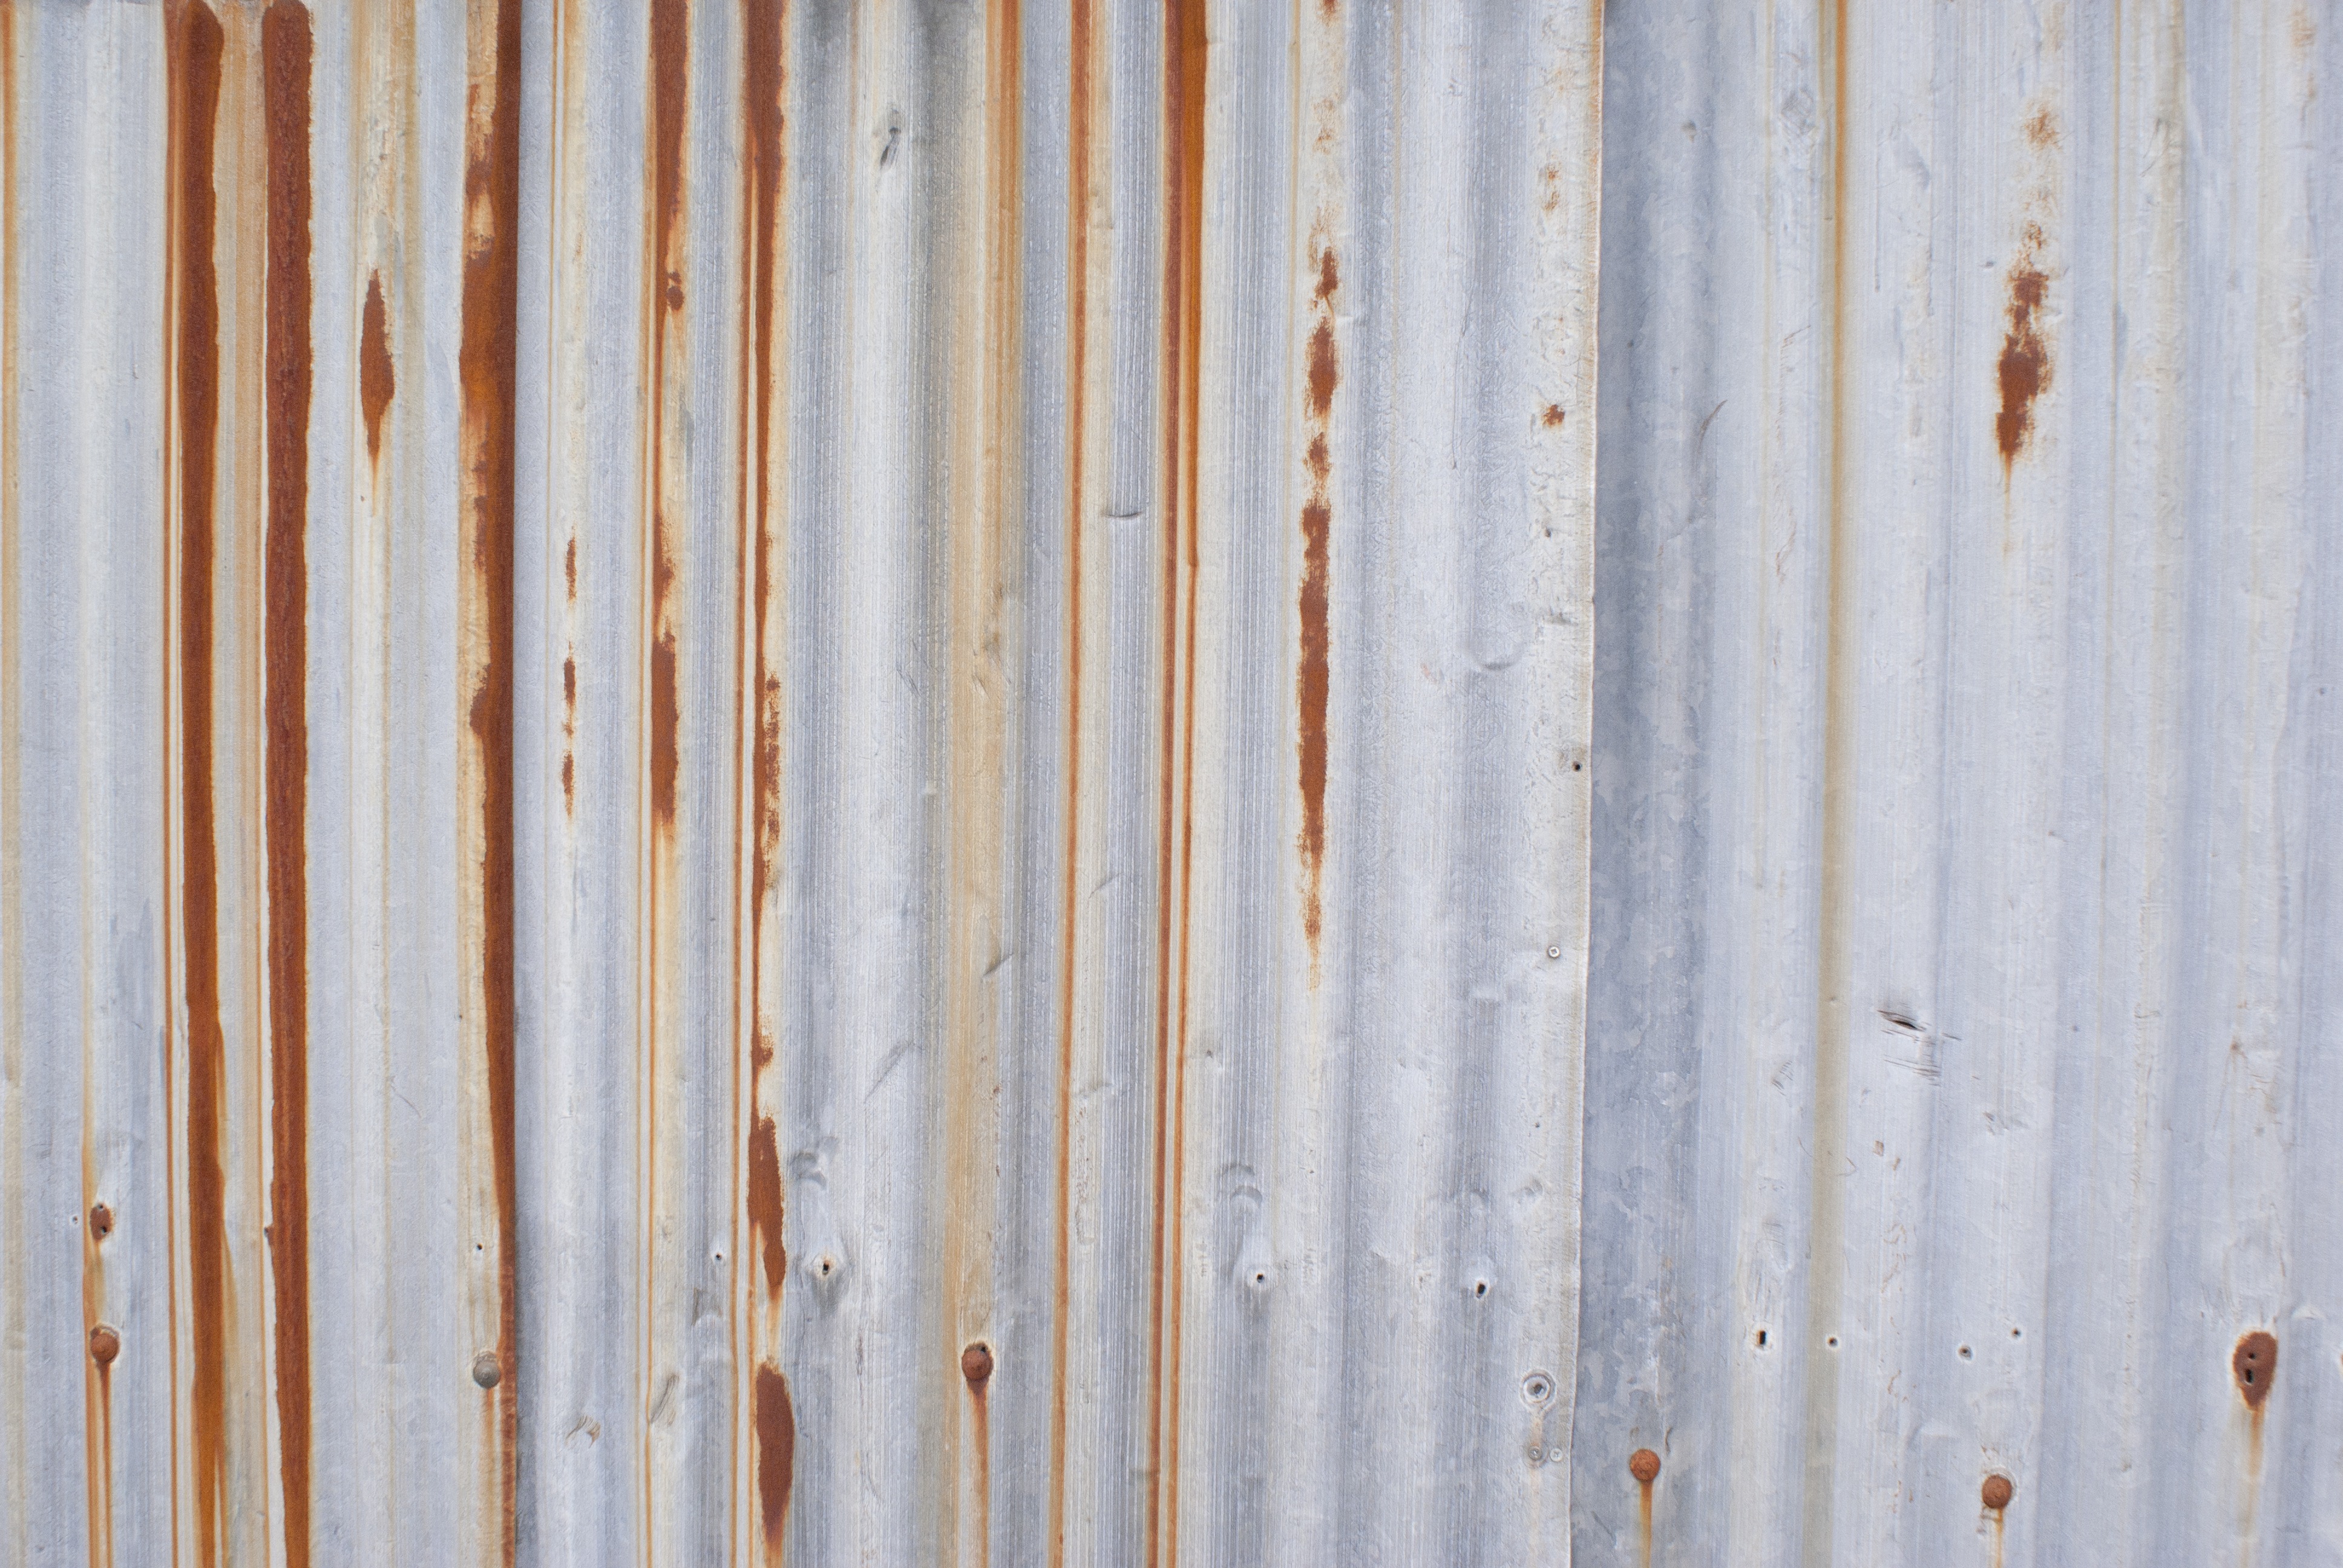
wood, texture, floor, window, wall, rust, line, metal, plate, curtain, blue, material, interior design, textile, pilot, hardwood, rusted, window covering, window treatment, wave plate